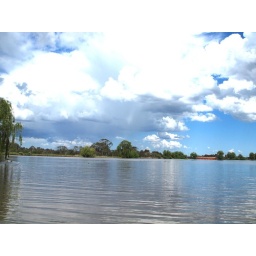
Caribbean Lake the orange in the tree line on the left is the miniature train